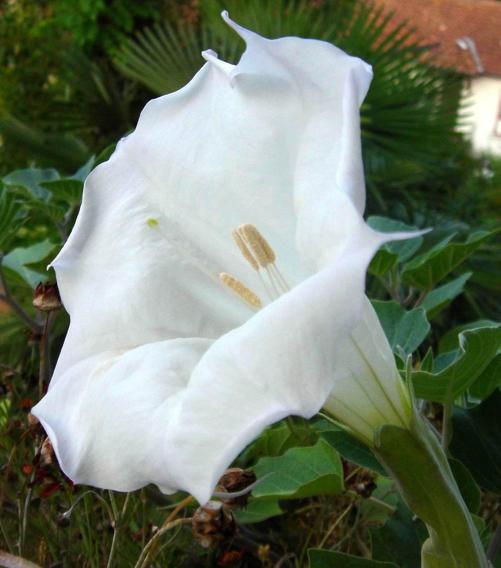
Label: thorn apple